Badain Jaran Desert

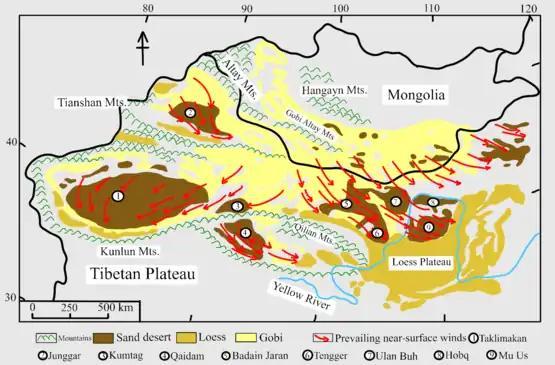
5 - Badain Jaran Desert

This desert is home to some of the tallest stationary dunes on Earth, with some reaching a height of more than , although most average at around . Its tallest dune is also measured, from base to peak, as the world's third tallest dune and highest stationary dune in the world.